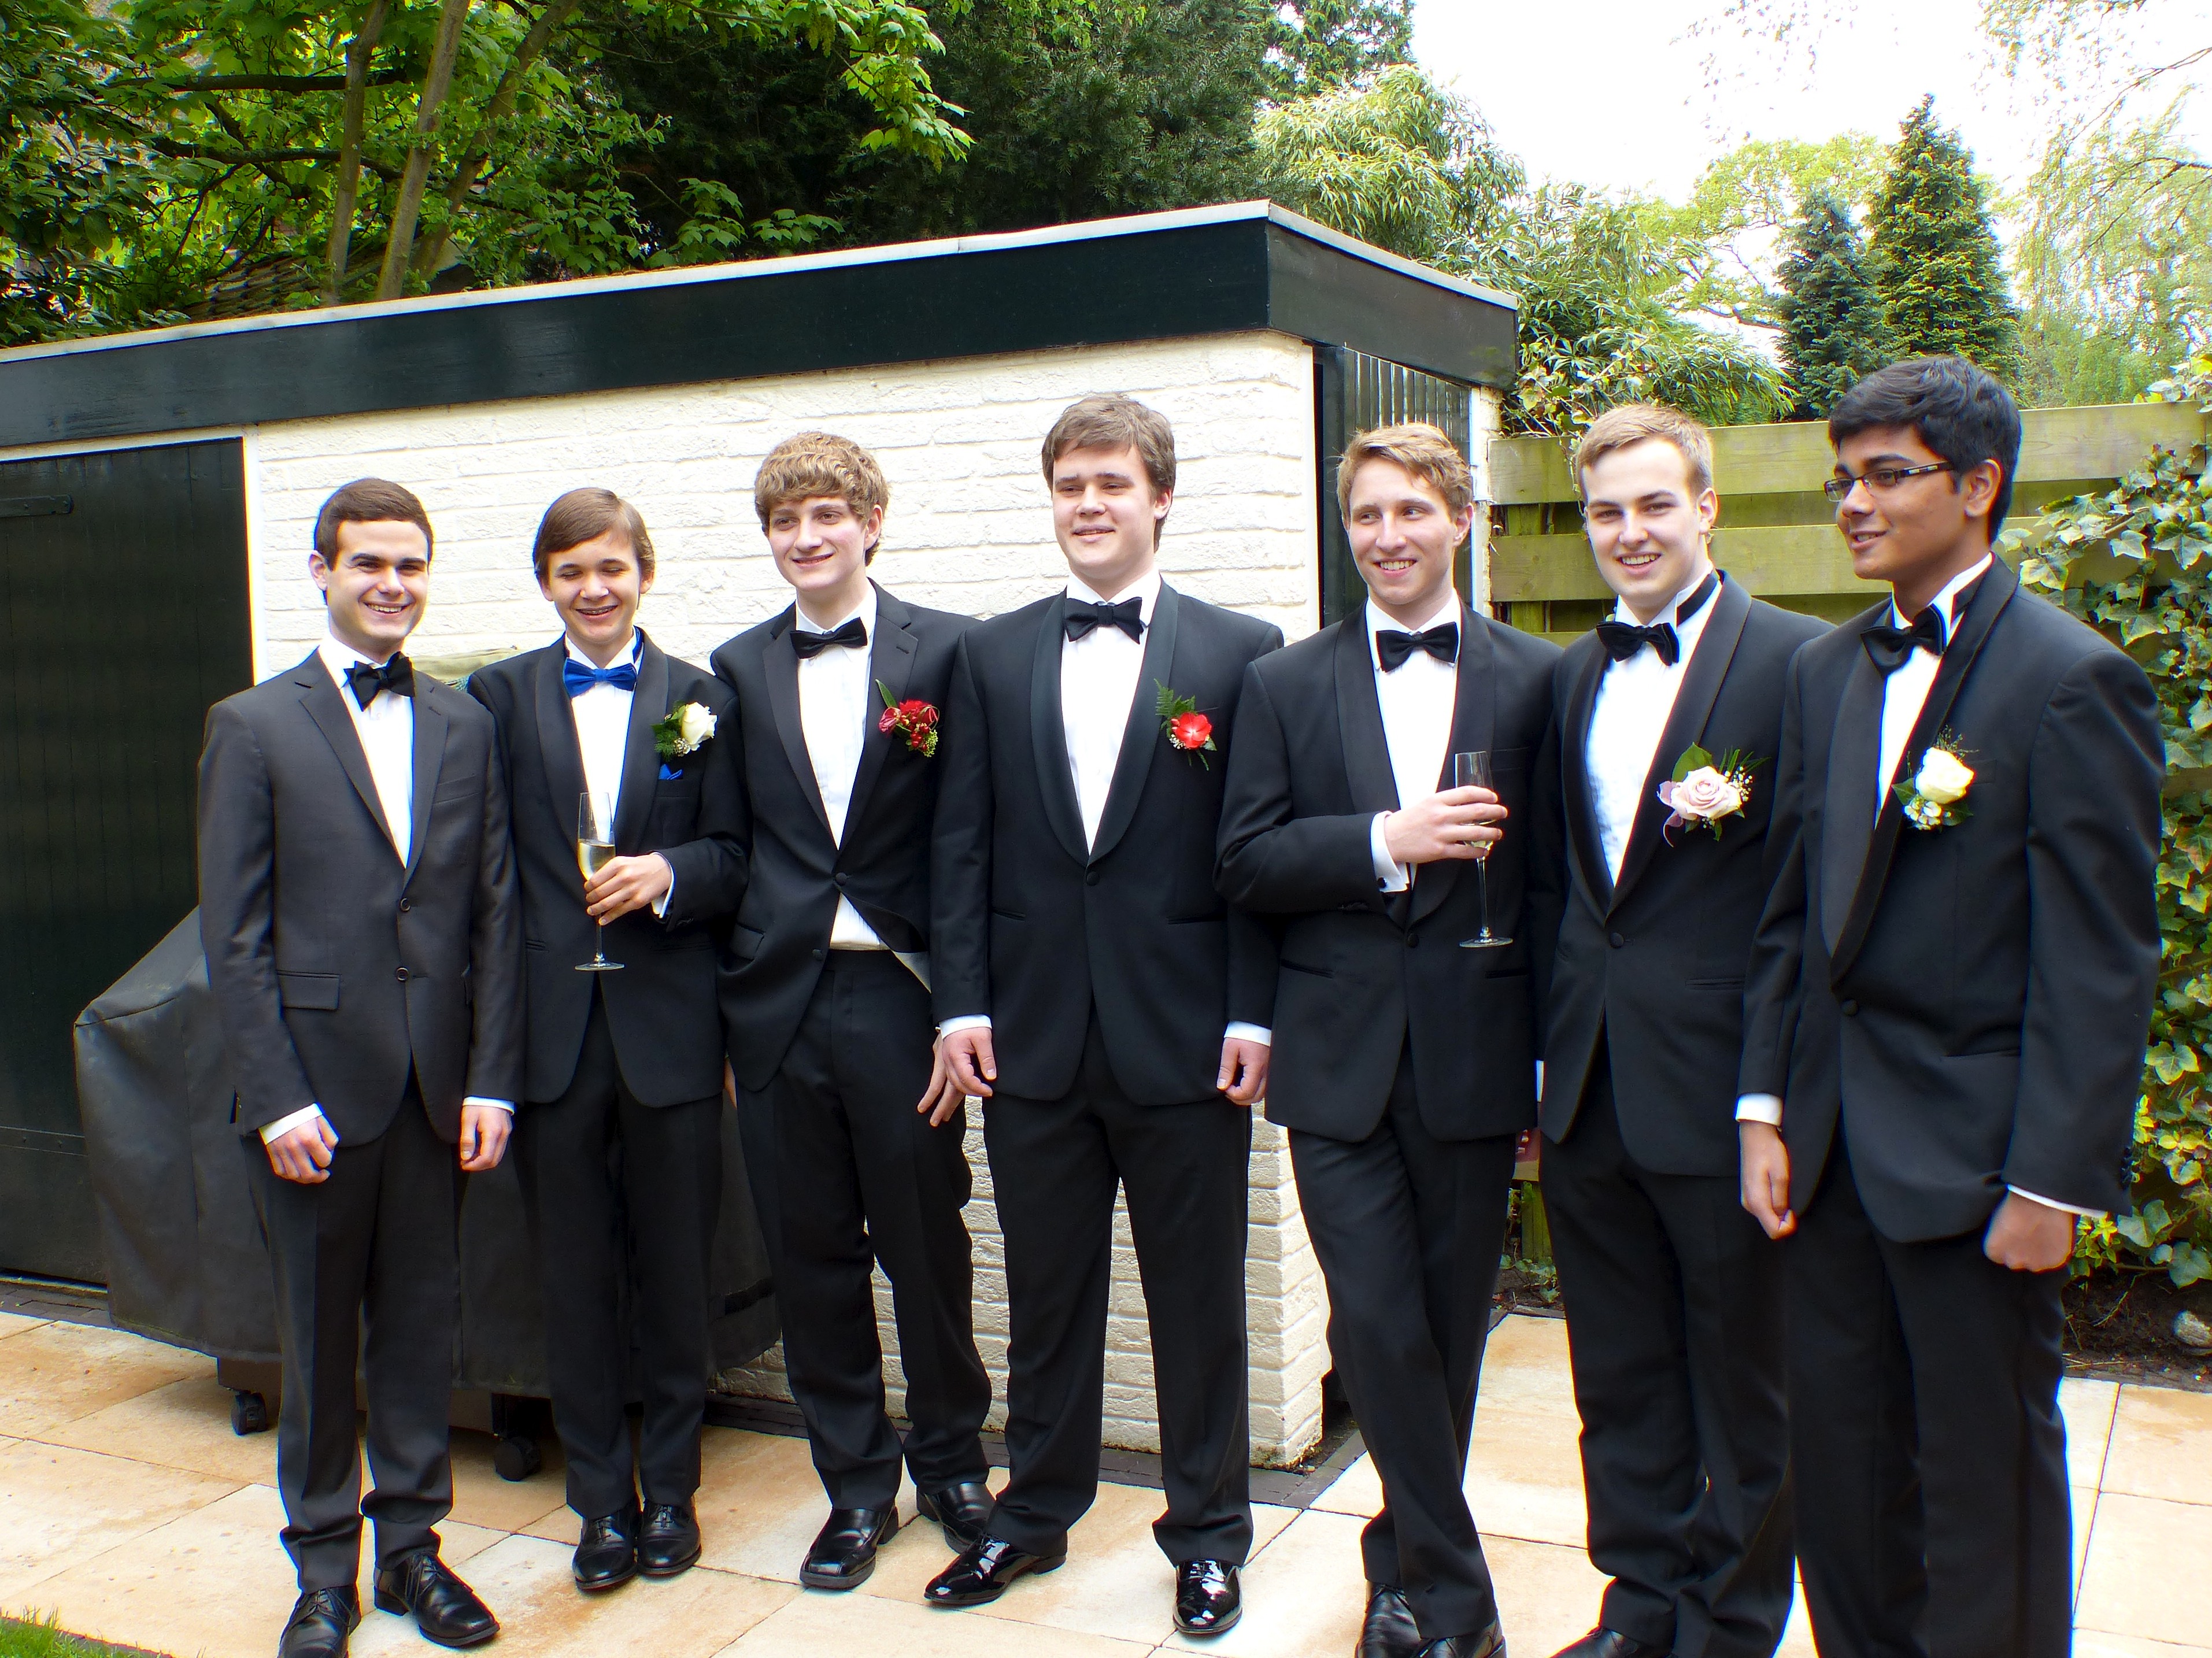
person, profession, team, party, highschool, prom, graduation, military officer, academic dress